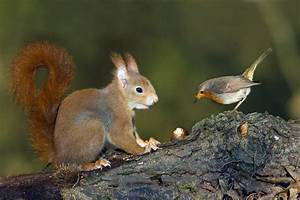
Label: scoiattolo